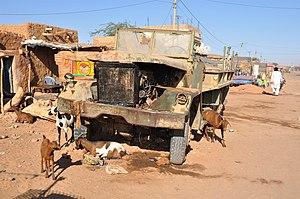
Des chèvres autour un camion abandonné à Arlit, une grande ville minière du nord du Niger.